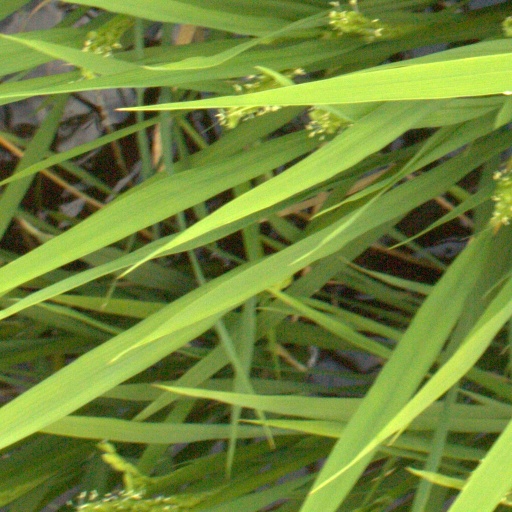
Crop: rice